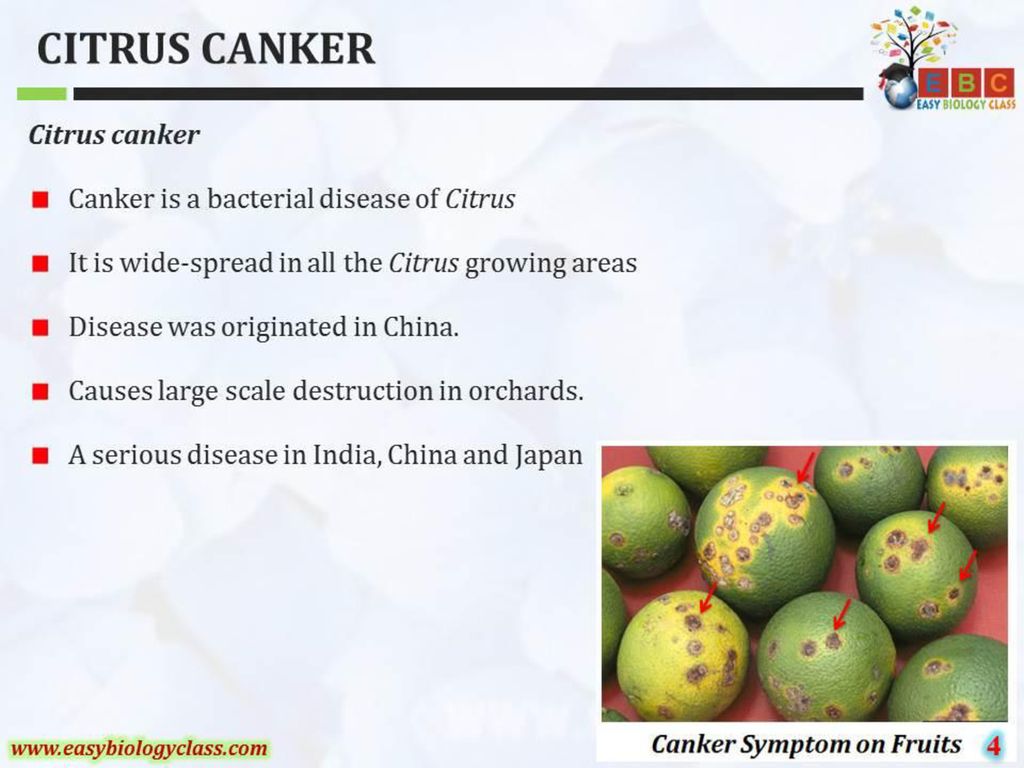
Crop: unknown
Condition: citrus_citrus_canker